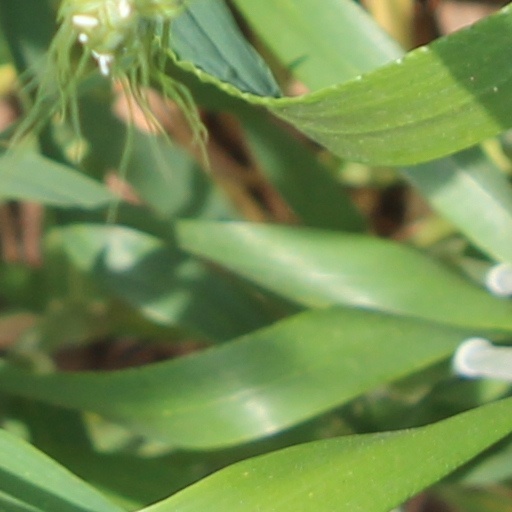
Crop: wheat